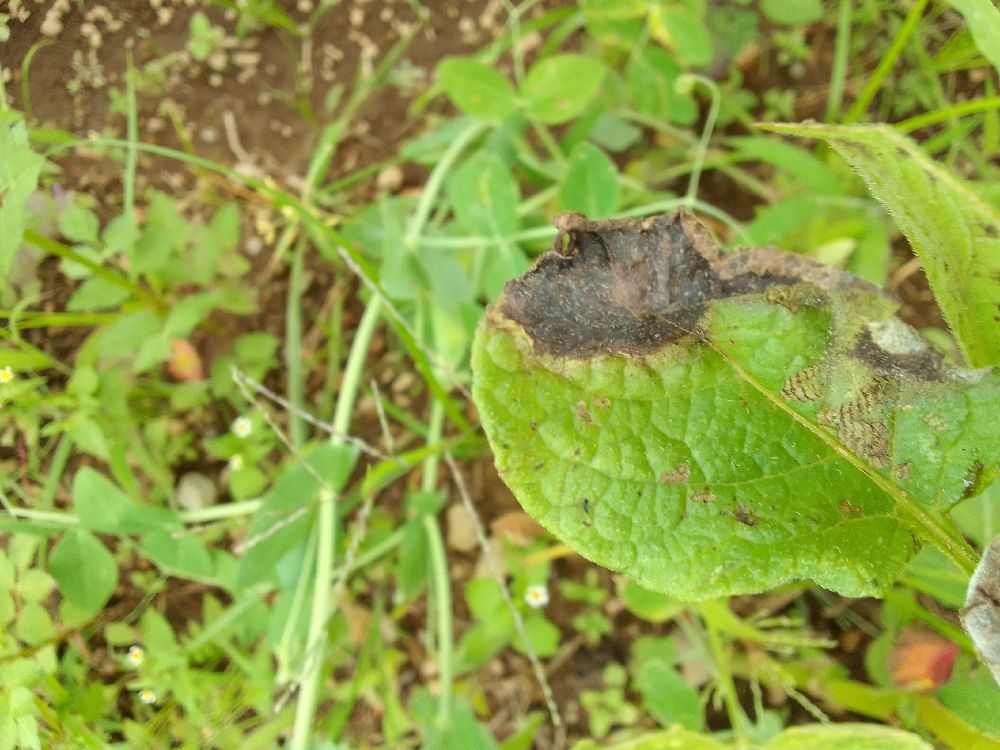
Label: Late blight